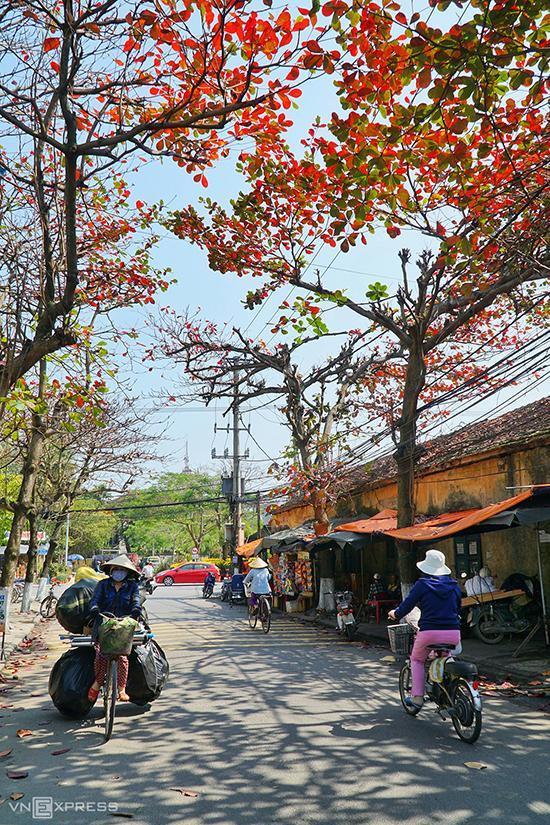
có một vài phương tiện giao thông đang đi ở trên đường